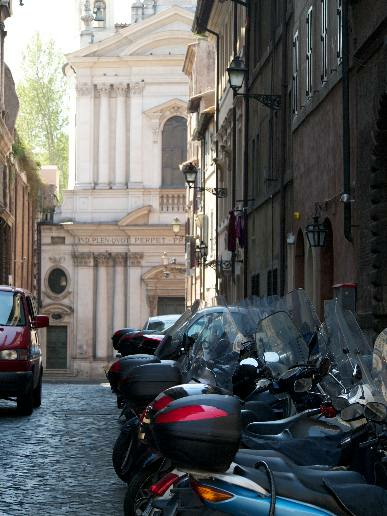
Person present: No